Fundamentalist–modernist controversy

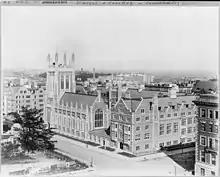
Union Theological Seminary in the City of New York, headquarters of the New School Presbyterians (1910)

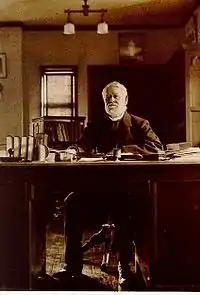
Charles Augustus Briggs (1841–1913), the first major proponent of higher criticism within the Presbyterian Church in the United States of America and the source of a major controversy within the church, 1880–1893

American Presbyterianism had gone into schism twice in the past, and these divisions were important precursors to the fundamentalist–modernist controversy. The first was the Old Side–New Side controversy, which occurred during the First Great Awakening and resulted in the Presbyterian Church in 1741 being divided into an Old Side and New Side. The two churches reunified in 1758. The second was the Old School–New School controversy, which occurred in the wake of the Second Great Awakening and which saw the Presbyterian Church split into two denominations starting in 1836–1838.